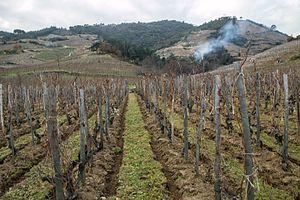
buttage
Le buttage, en agriculture et jardinage, est une opération culturale qui consiste à ramener la terre en forme de « butte » au pied des plantes. Le buttage peut avoir différents objectifs : renforcer l'émission de racines adventives pour favoriser la croissance, ou recouvrir une partie des plantes pour les forcer à blanchir. C'est le cas notamment des légumes-tiges comme les asperges et les poireaux. Le buttage est également utilisé dans les vignobles pour contrer les gelées.